Nemapogon granella

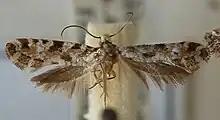
Mounted adult specimen from above

This small moth has a wingspan of 10–18 mm. The forewings are irregularly mottled black, white and grey, resembling close relatives such as the cork moth ("N. cloacella"). They have a row of large black spots on the leading edge, which merge with spots within the wing to form a rough band zigzagging along the length of the forewings. The hindwings are uniformly greyish-brown and surrounded by a fringe of long hairs. On the head, the adults have a tuft of yellowish-white hairs.